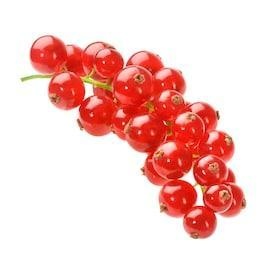
Label: redcurrant